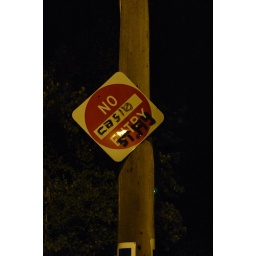
Modified street sign in North Fitzroy, where all the kids in bands with Casio keyboards used to live.